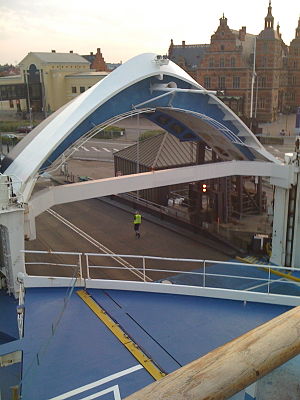
Helsingør / Transport og infrastruktur / Færgeforbindelser / Færger i 1970-erne og 1980-erne
Helsingør havn set fra Sverigebåden
Helsingør er en by ved kysten i det nordøstlige Nordsjælland og porten til resten af Skandinavien. Helsingør er centrum for Nordsjællands største kommune og det fjerdestørste byområde på Sjælland efter København, Roskilde og Hørsholm, beliggende ved den smalleste del af Øresund. Lige på den anden side af Øresund ligger Helsingborg. Helsingør er havne- og færgeby med hyppige afgange via bilfærge samt passagerfærge til Helsingborg i Skåne. Helsingør er verdenskendt pga. Kronborg og Hamlet. Helsingør er også blevet verdenskendt for M/S Museet for Søfart. Helsingør er regionalt handelsområde for Nordsjælland inden for en del produktområder også den svenske side af Øresund; Helsingør med ca. 500 butikker har et handelsopland på over 500.000 kunder inden for cirka 30 minutters kørsel.